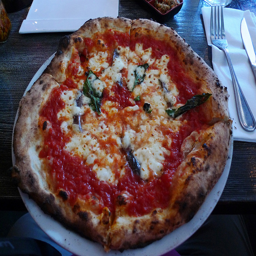
A pizza with lots of sauce sits on a white plate.
a pizza a fork a knife and some napkins on a brown table
a plate of pizza and silver ware
Cheese and spinach pizza with extra sauce on a platter.
A basil and cheese pizza with extra done crust